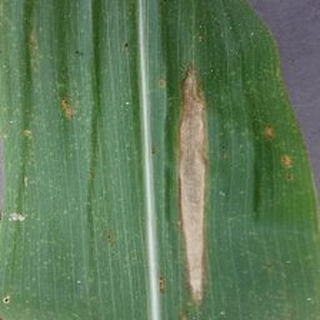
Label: corn_northern_leaf_blight